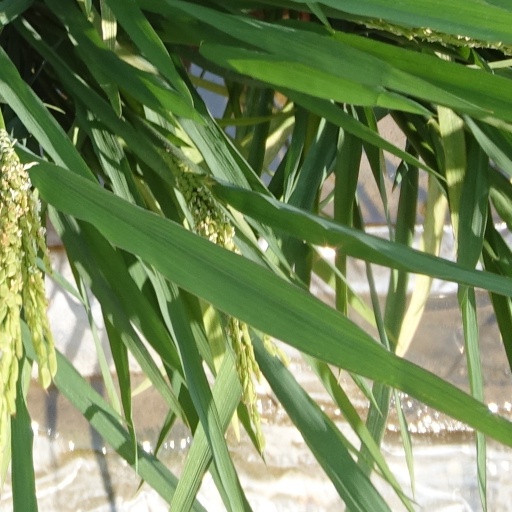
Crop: rice